Topes de Collantes

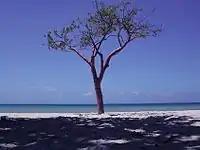
Almacigo tree ("Bursera simaruba") in Ancon beach, Trinidad

Coffee growers were living in the area when president Fulgencio Batista ordered the construction of a massive battleship-like Art Deco sanatorium for tuberculosis patients in 1954. Rumor has it that his wife Martha was battling against this illness and once there she fell in love for the place. As a result she persuaded Batista to build her a cottage in the area as well. After the Revolution the hospital was converted into a school, and in the mid-1970s it was returned to a similar use as a hotel specialized in rehabilitation and special therapies. The Kurhotel is also famous for its vast collection of original Cuban art. Scattered in its 210 rooms, lobbies and halls, almost 800 pieces of art from the most famous Cuban painters of all times can be found. As a result, a small worker’s settlement was developed around the place. The "Universidad de Montaña" or Mountain Campus of Las Villas University was built here in the 1980s. Due to its connection with Trinidad city and the beaches of the Ancon peninsula a couple more hotels and a resort villa catering to tourist have been developed.